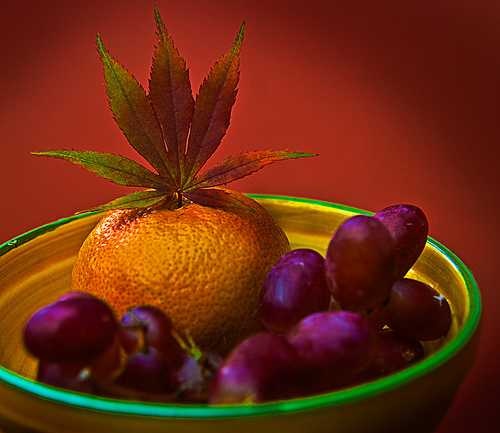
Label: Orange